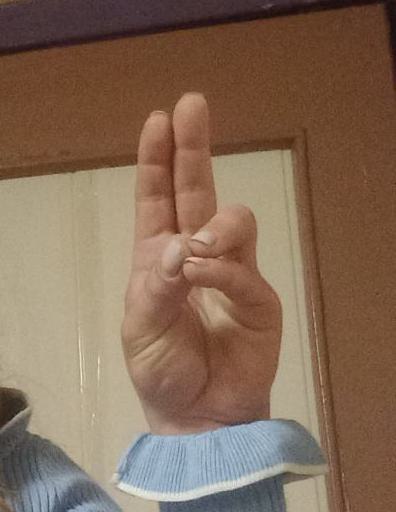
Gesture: two_up